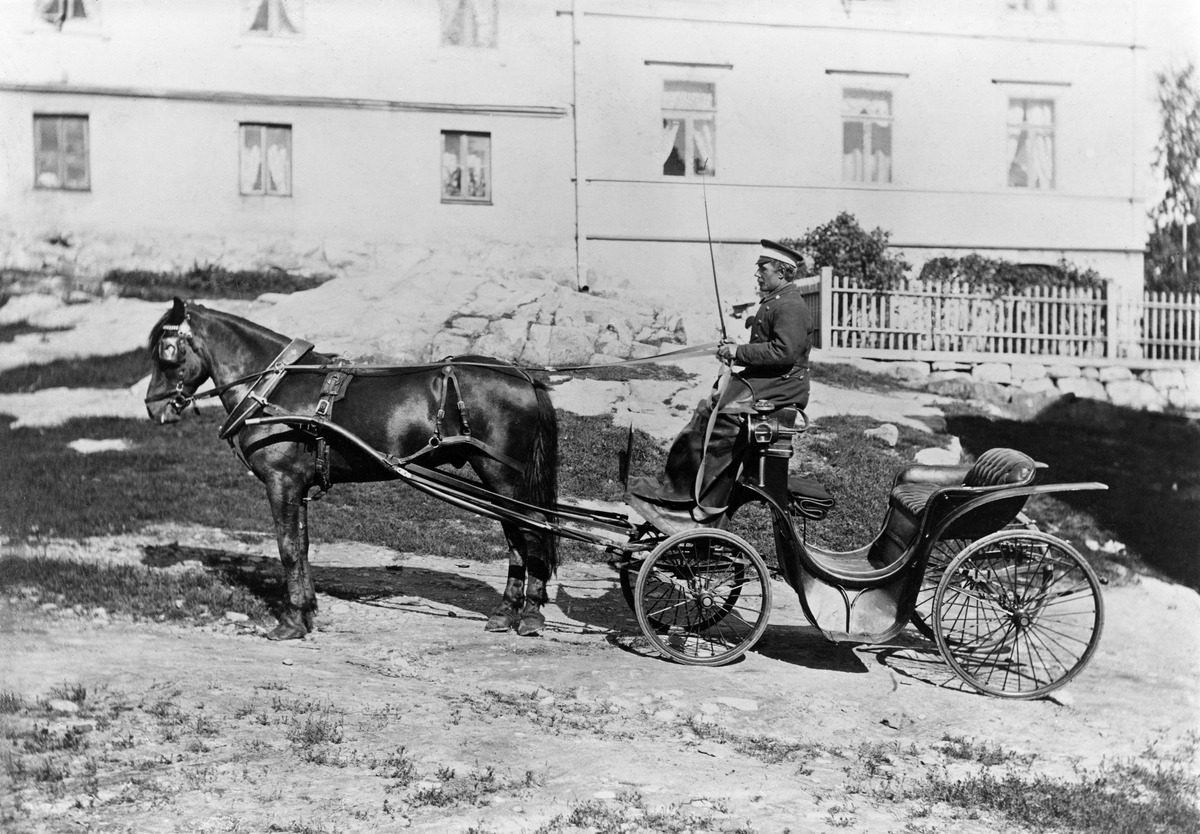
Pika-ajuri August Ståhlberg s
sisällön kuvaus: Pika-ajuri August Ståhlberg s.31.1.1868 mustavalkoinen
Ajankohta: kuvausaika 1908 ennen
Paikka: Suomi, Uusimaa, Helsinki, Helsinki
Aiheet: Ståhlberg, August, liikenne, ajurit vuokra-ajurit, vossikat, kotieläimet hevose, työvaatteet